Kimuraya

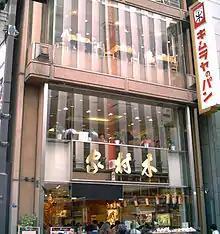

Kimuraya Sohonten is a bakery which was first established in 1869 as "Bun'eidō" (文英堂) by a former samurai, Yasubei Kimura. It was then renamed "Kimuraya" in 1870.